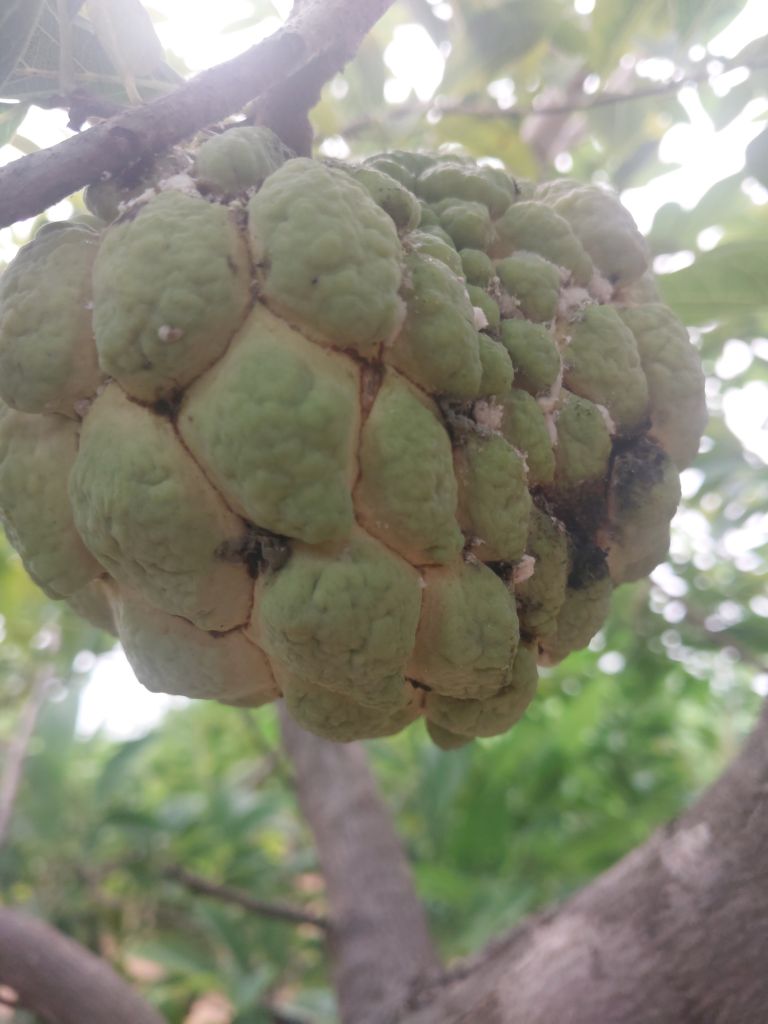
Disease label: Athracnose